Noble M400

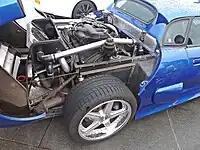

The Noble M400 features a transverse rear mid-engine, rear-wheel-drive layout. The power plant is a DOHC Ford Duratec V6 engine with 4 valves per cylinder, as used in the Ford Mondeo ST220. With this engine as a base, Noble fits high-lift camshafts, revised fuel injection, and Garrett AiResearch T28 twin-turbochargers. The M400 lacks driver safety aids such as ABS, stability control, traction control, and air bags. Instead, driver safety comes only from a factory racing harness and built-in roll cage.